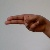
The image shows a hand gesture representing the letter 'H' in Indian Sign Language.